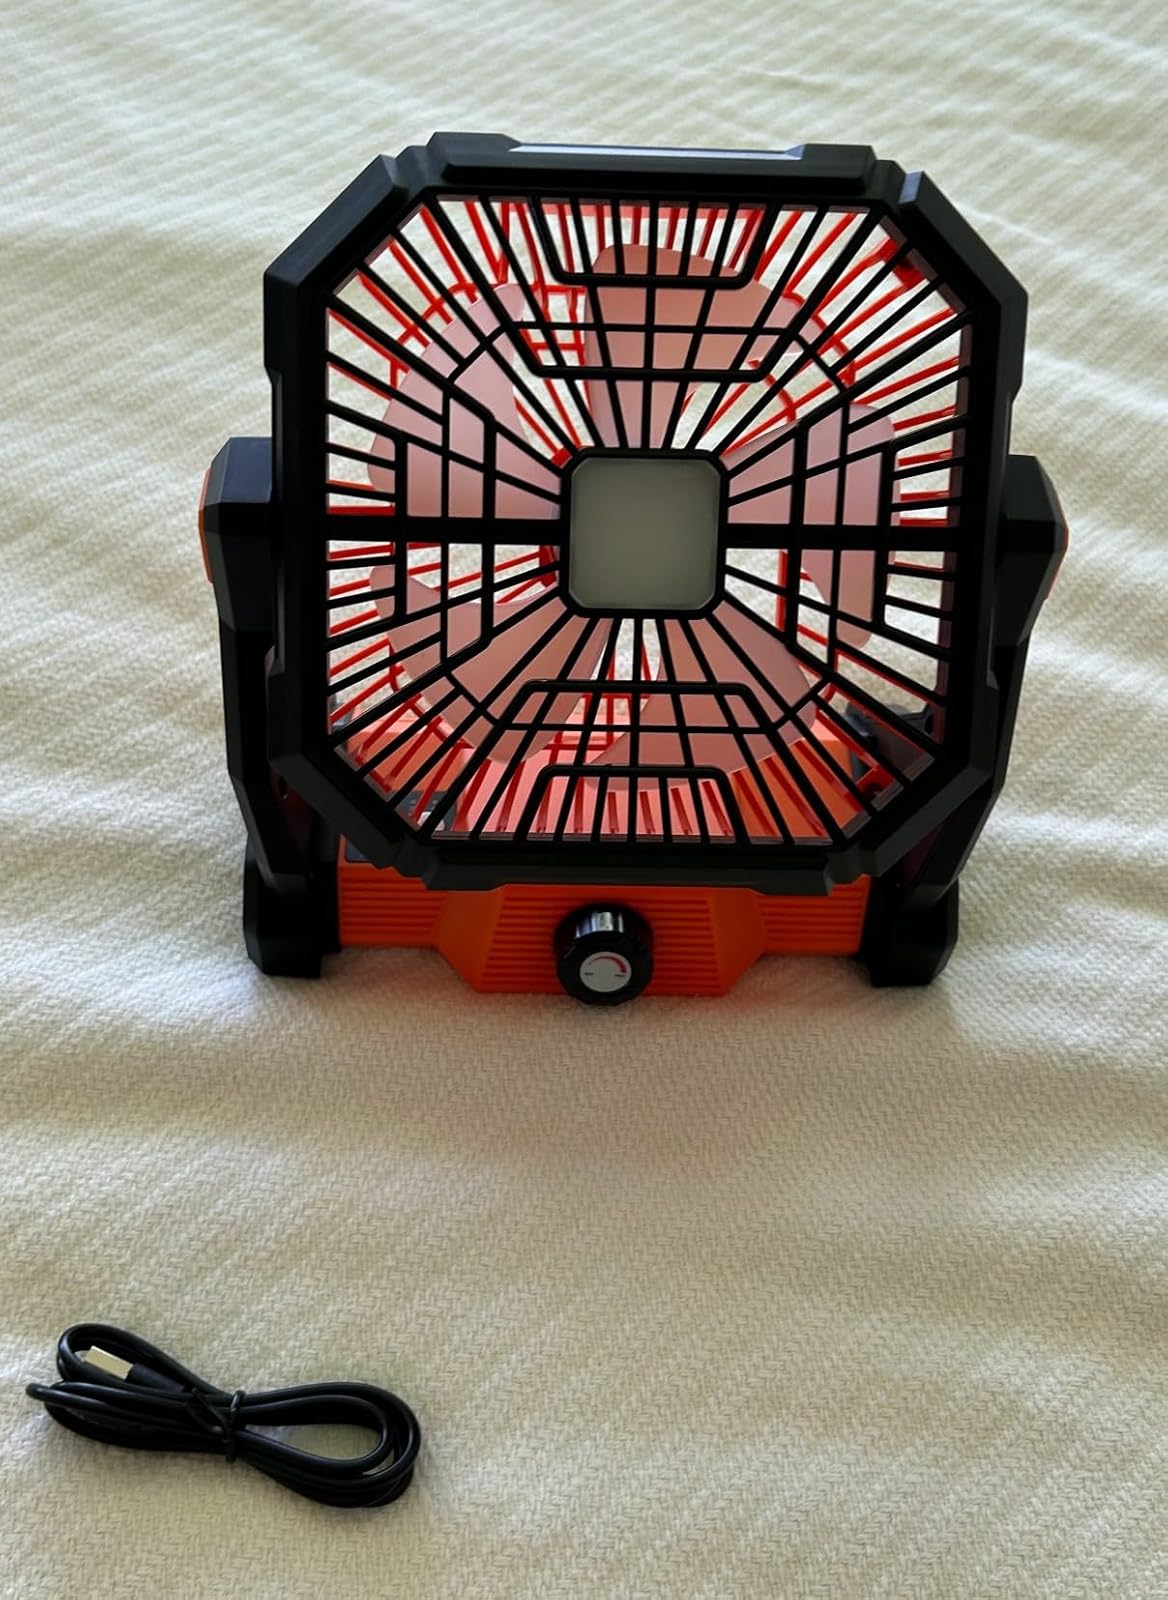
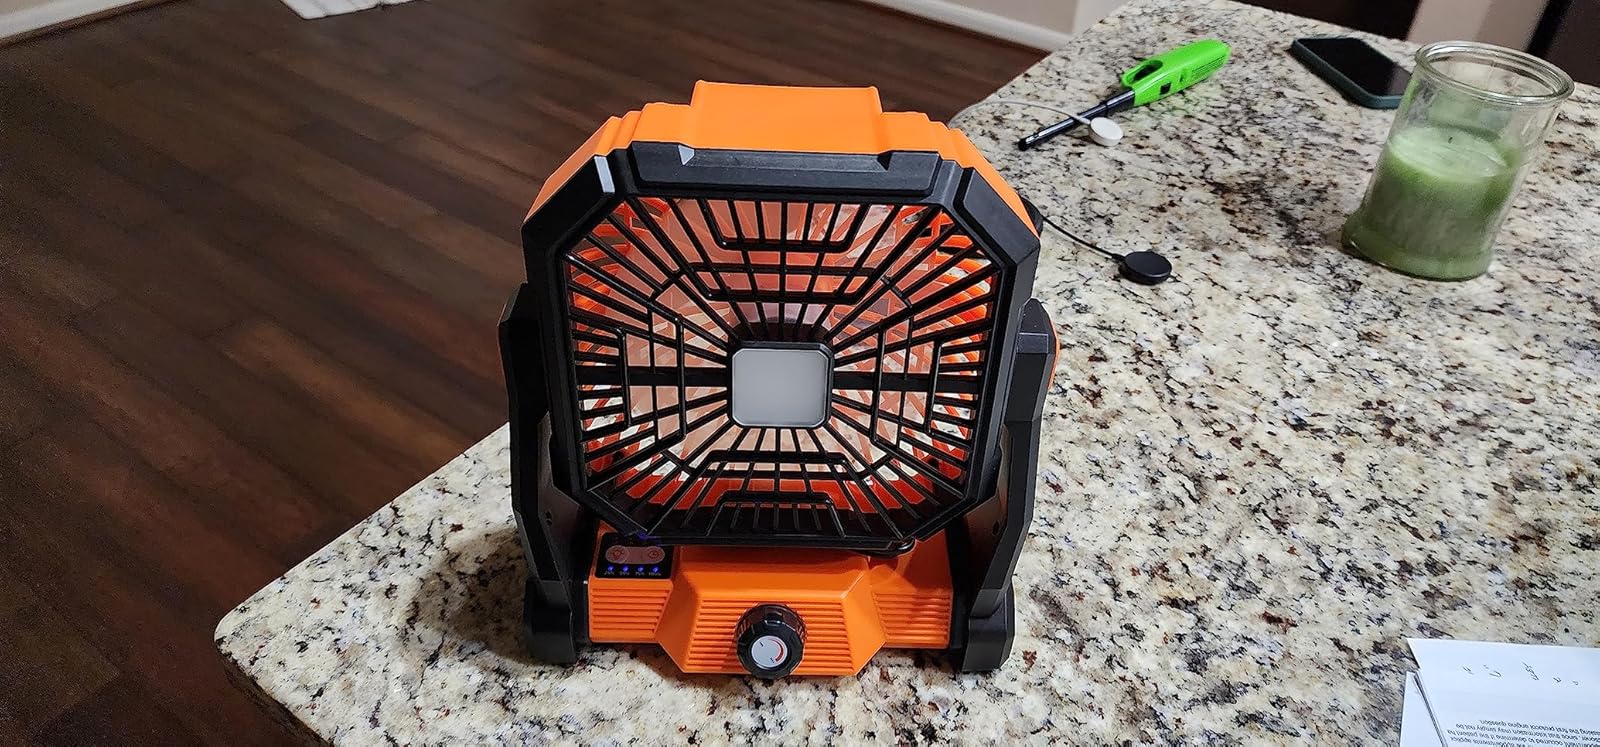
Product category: lantern
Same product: yes